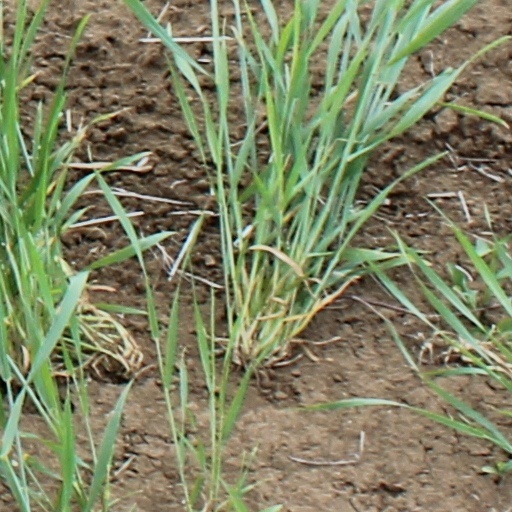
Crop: wheat